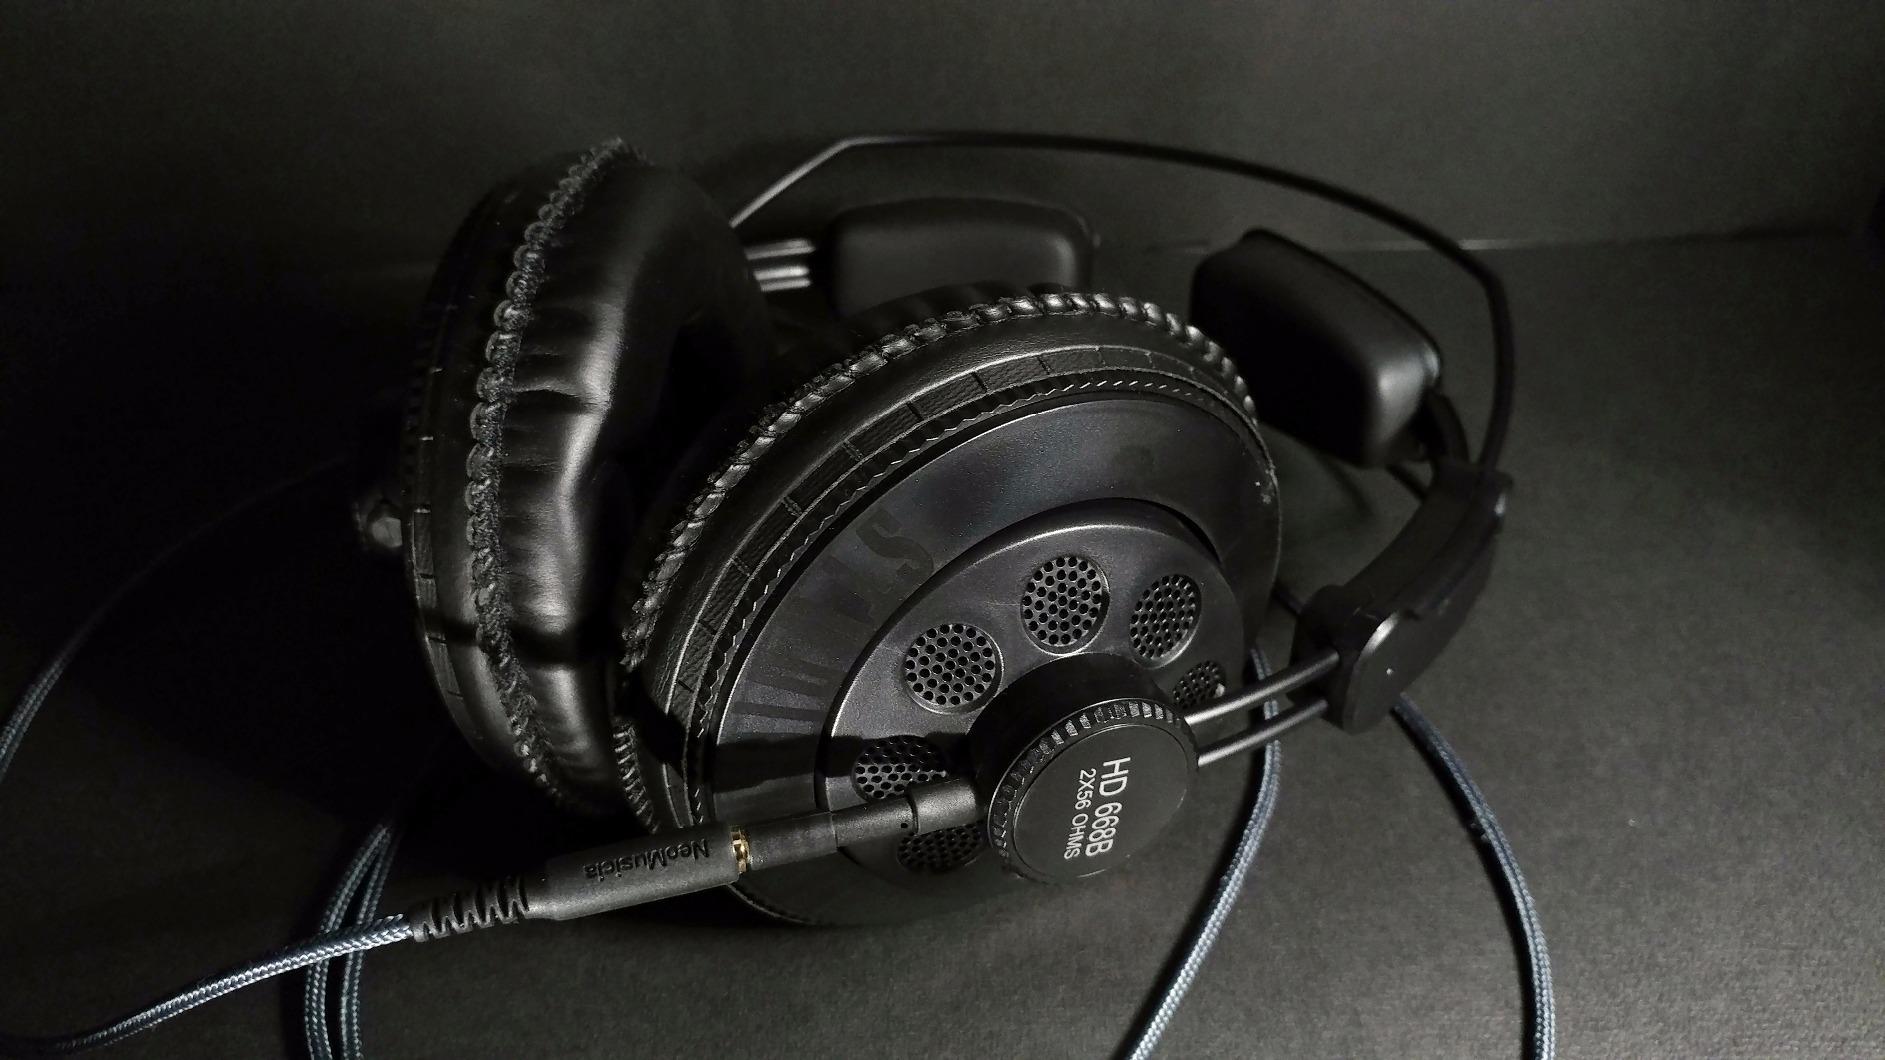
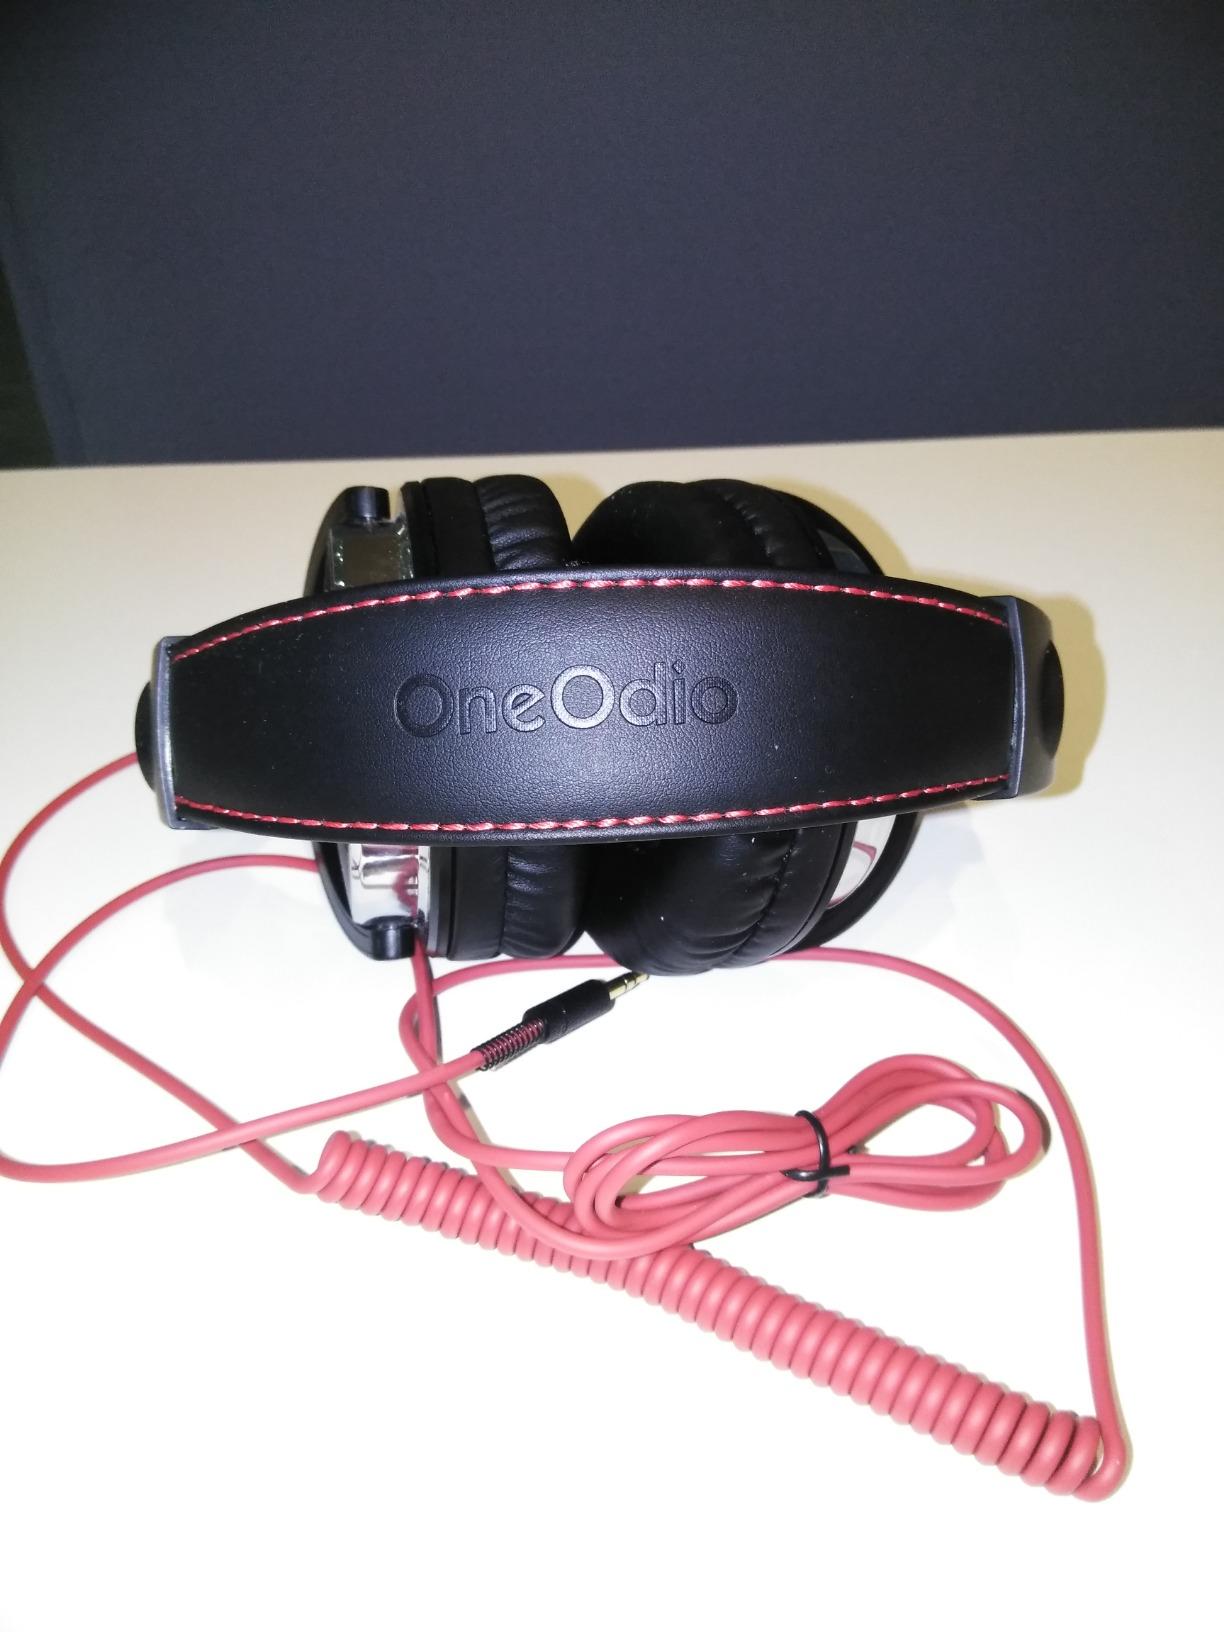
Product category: headphones
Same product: no